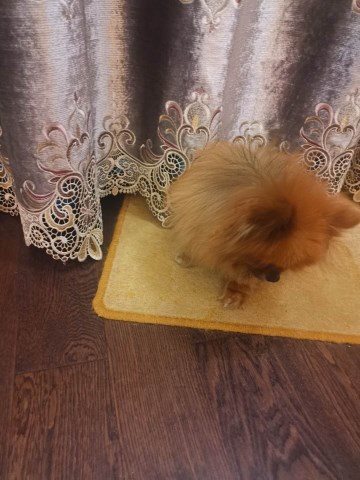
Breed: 1936-n000005-Pomeranian